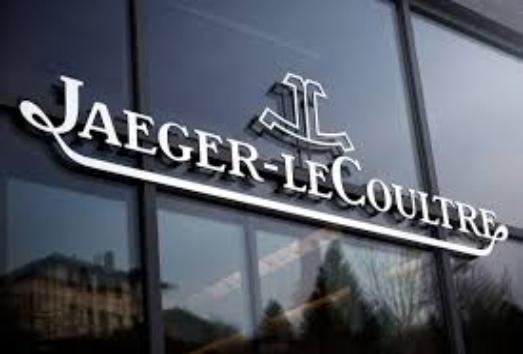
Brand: jaeger-lecoultre
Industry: Electronic